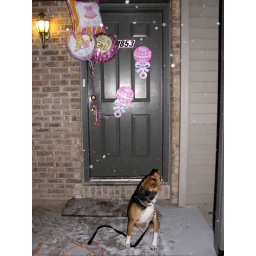
Some great friends tried to decorate our door in secret but the dogs gave them away.